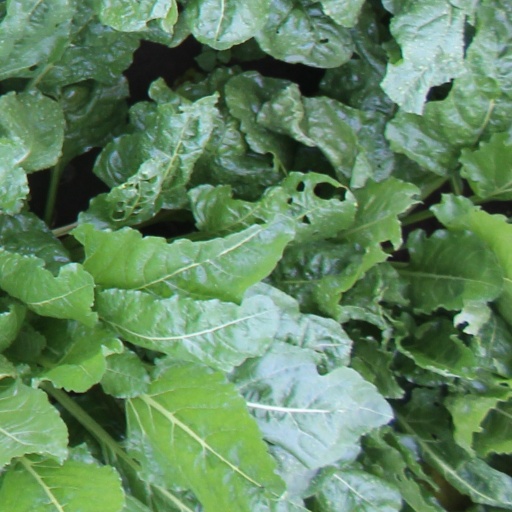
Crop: sugar beet